Miriam Cooper

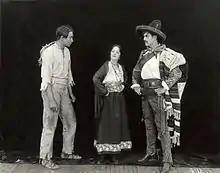
Film still (left to right) of Monte Blue, Cooper, and Hobart Bosworth in costume for "Betrayed" (1917)

Cooper began work on several pictures for Reliance Majestic, which were made under Griffith's supervision, and began preparations for "The Birth of a Nation". She stated she didn't remember being in several films as she was never told which scenes she played ended up in which picture. During this time she acted in one of Griffith's first attempts at a feature, "Home, Sweet Home" (1914), although she also didn't remember anything about that film.